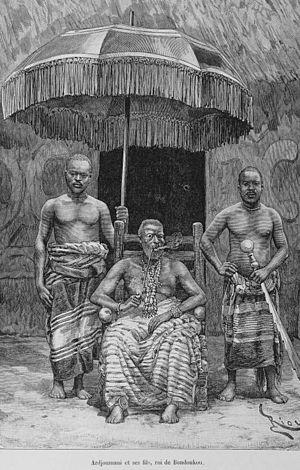
""Ardjoumani et ses fils, roi de Bondoukou"""
Bondoukou est une ville du nord-est de la Côte d'Ivoire, chef-lieu de la région administrative de Gontougo, proche du Ghana. Elle compterait plus de 78 000 habitants en 2013, en plein cœur du Pays Zanzan.